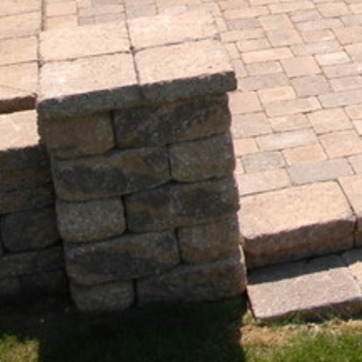
Material: stone